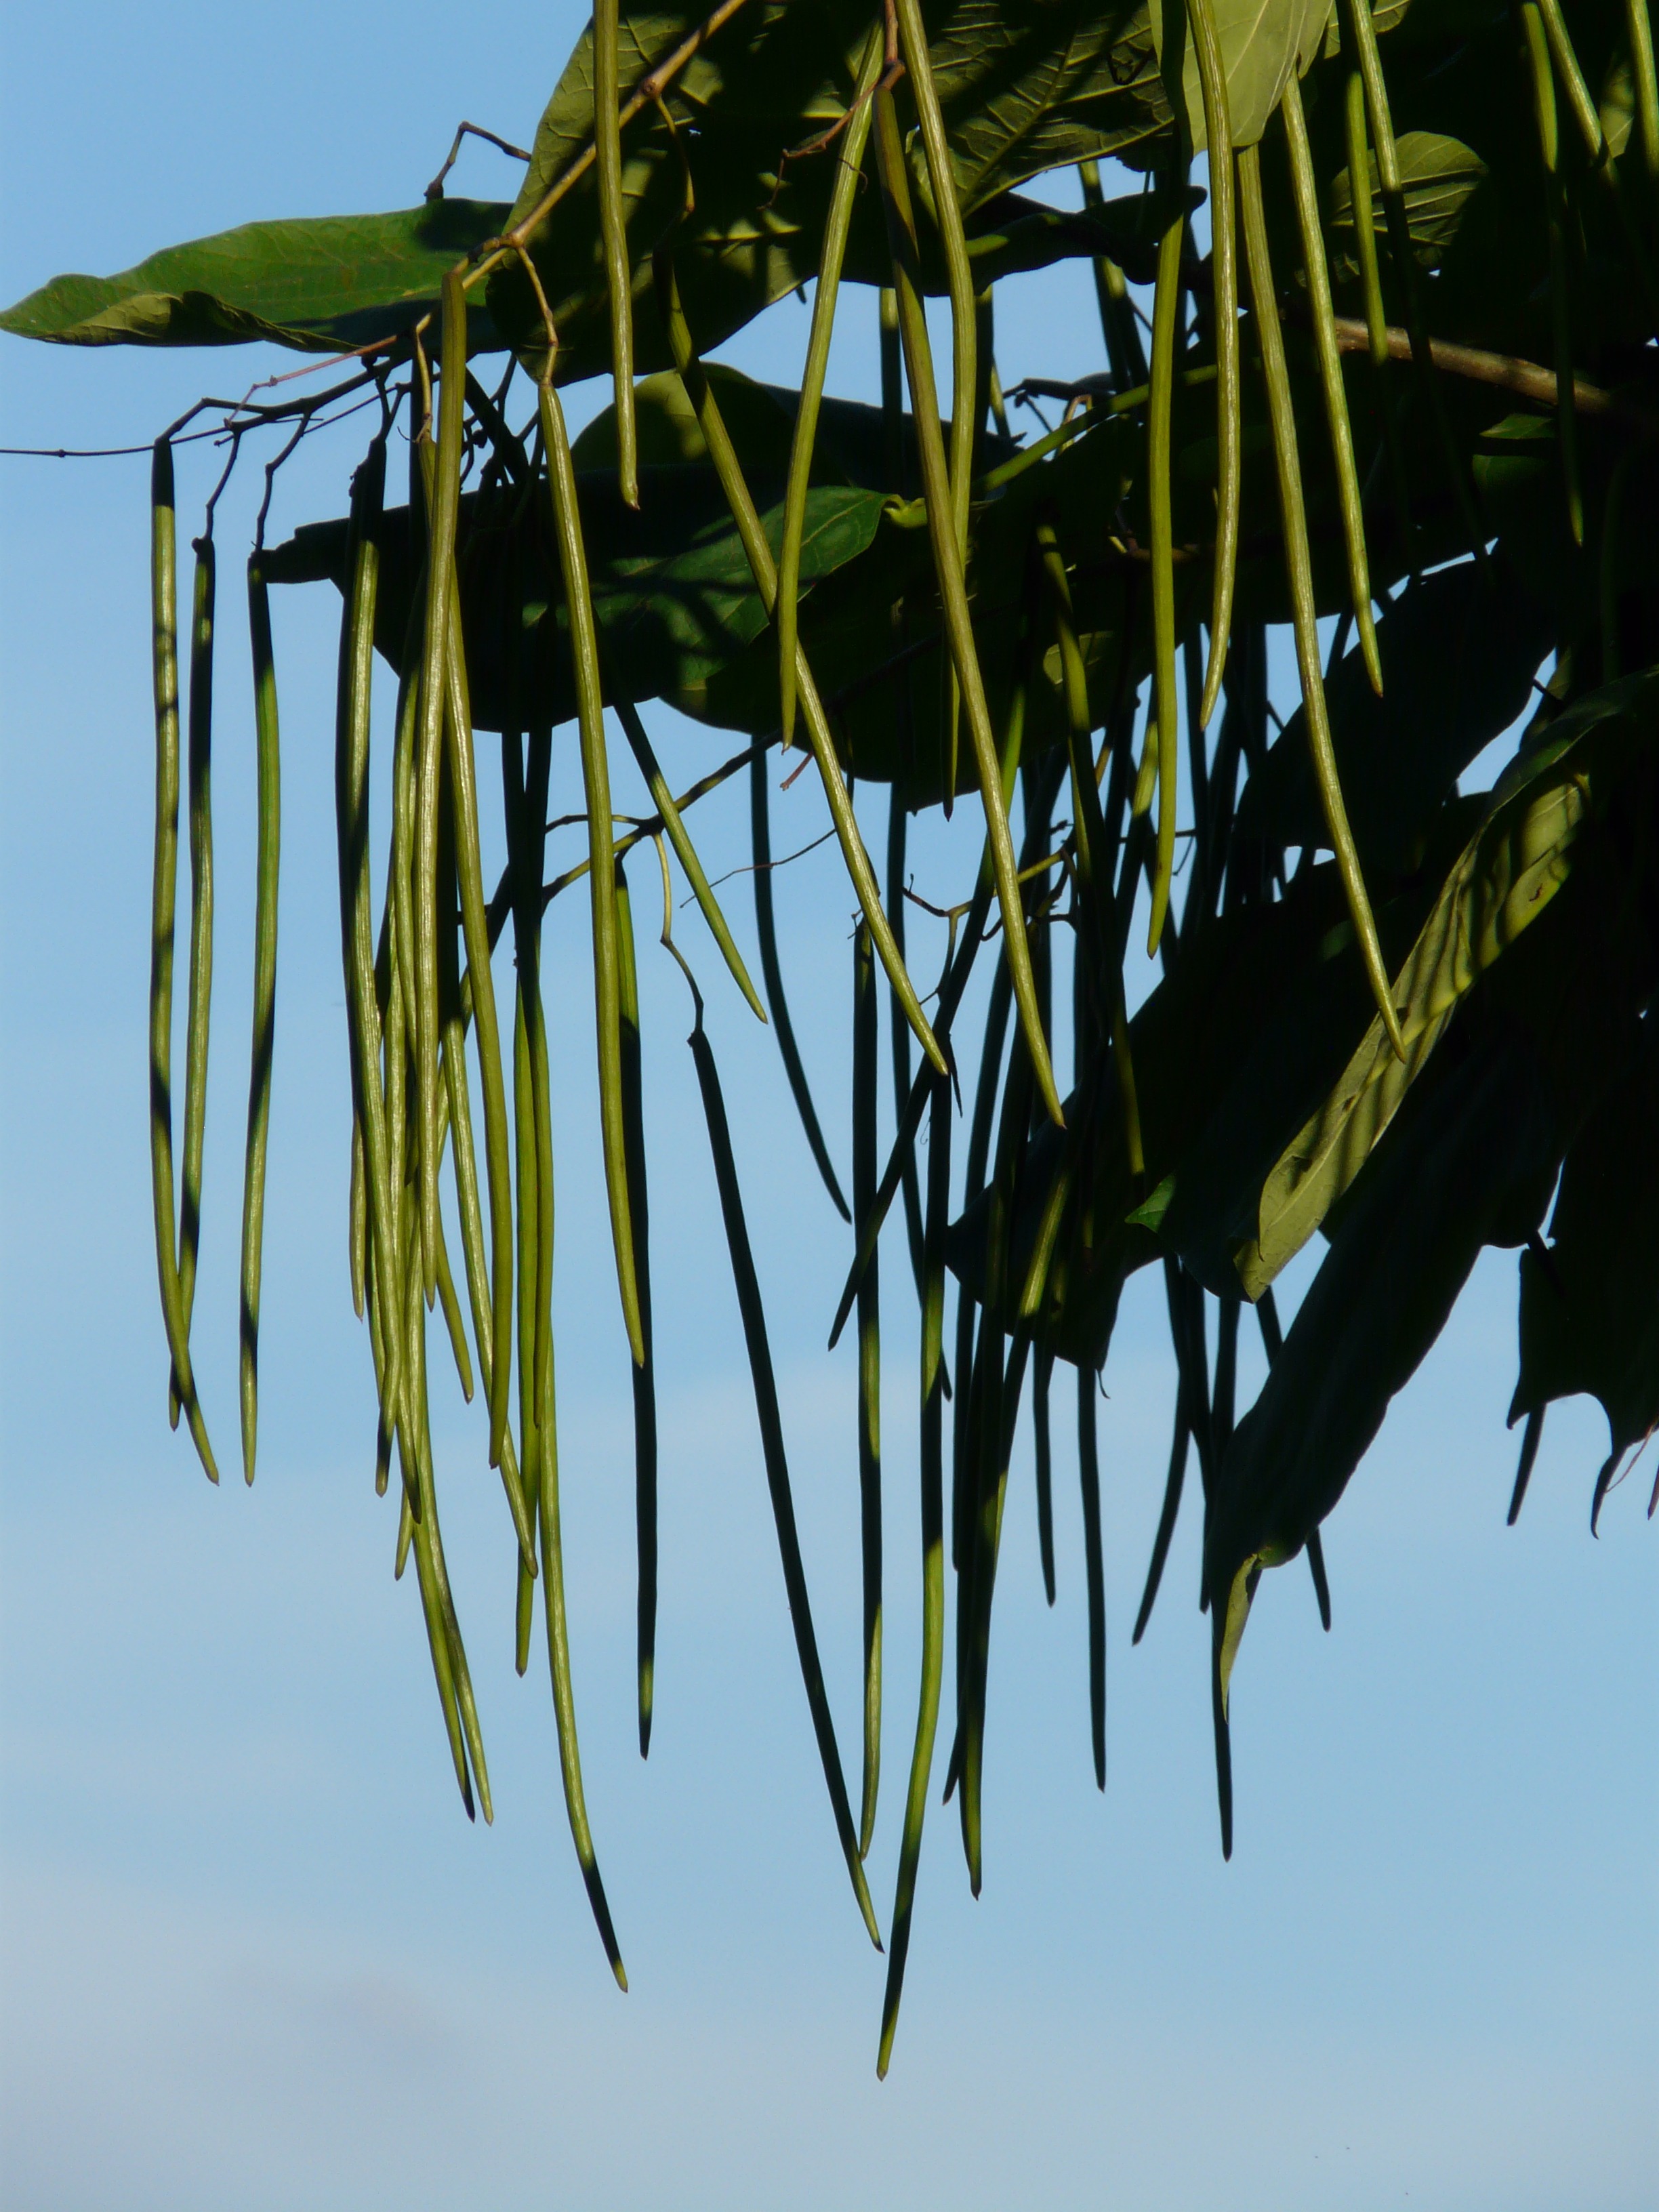
tree, nature, grass, branch, plant, sunlight, leaf, flower, green, botany, flora, deciduous tree, pods, fruits, ornamental, beans, light green, ornamental tree, catalpa, bignoniaceae plants, bignoniaceae, park tree, beans good, catalpa bignonioides, grass family, plant stem, woody plant, arecales, ordinary catalpa, street tree